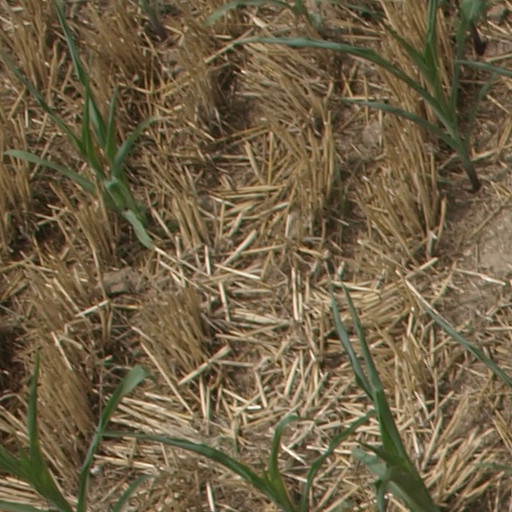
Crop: maize; corn